Douglas Pajetat

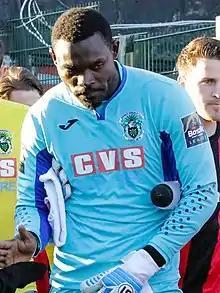
Pajetat in November 2018

Valery Douglas Pajetat (born 17 February 1986) is a Cameroonian footballer who played as a goalkeeper for English club Haringey Borough.